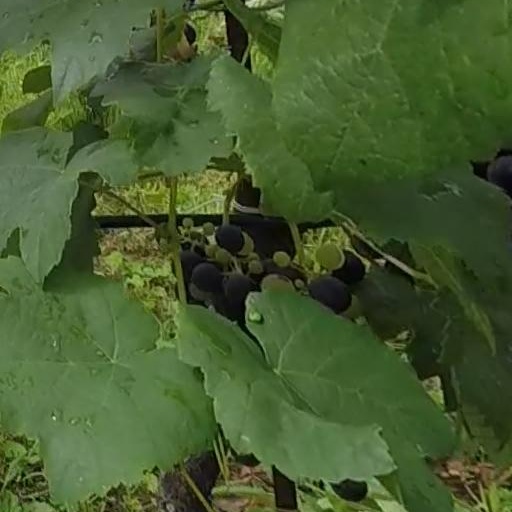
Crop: grape